A Wizard of Mars

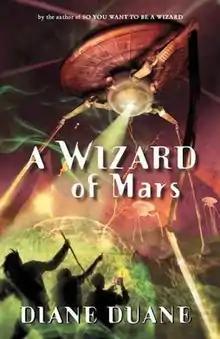
Cover art for "A Wizard of Mars"

A Wizard of Mars is the ninth novel in the "Young Wizards" series, written by Diane Duane. After being pushed back several times due to internal turmoil at Harcourt Trade Publishers, it was scheduled for release on April 14, 2010, but the distributor shipped it in late March 2010.